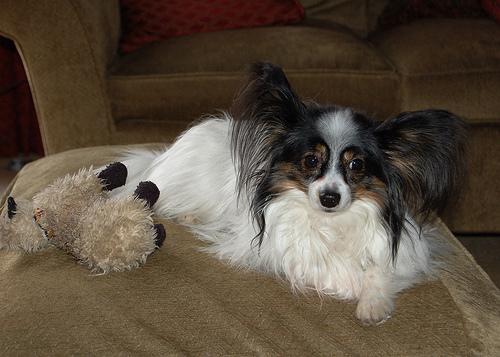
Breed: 806-n000129-papillon